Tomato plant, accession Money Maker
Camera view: vertical (180 deg); turntable rotation: 300 degrees
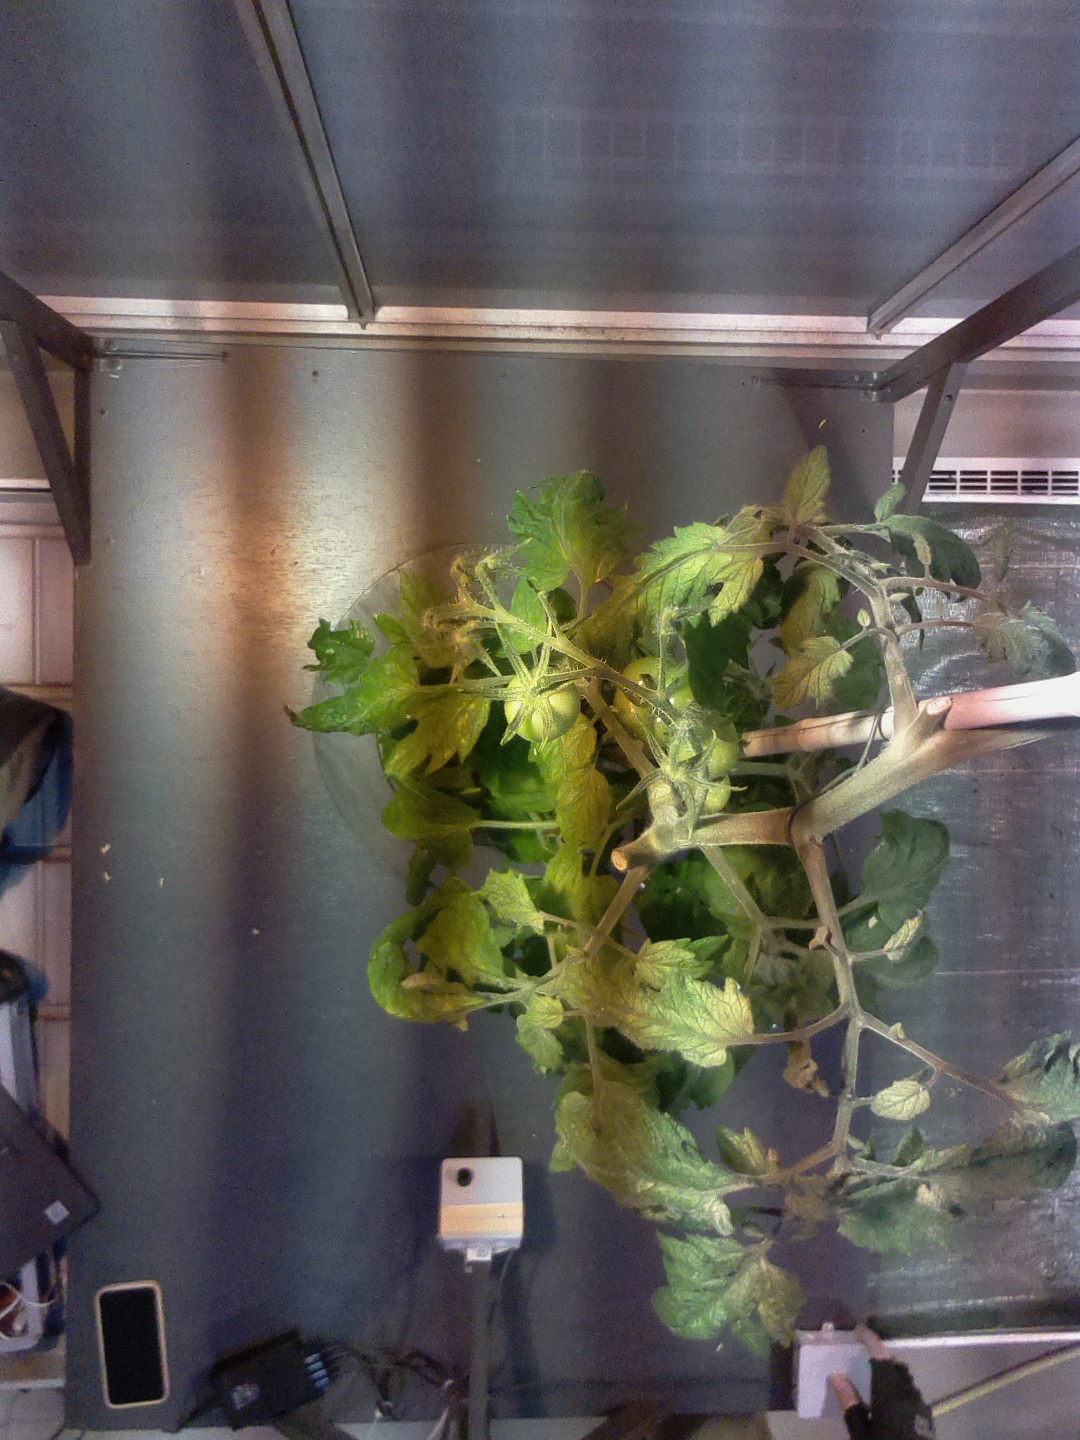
BBCH growth stage 78: 80% -90% of final fruit size